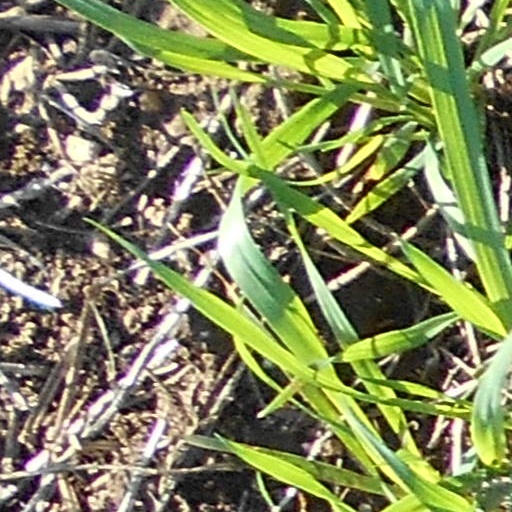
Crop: wheat